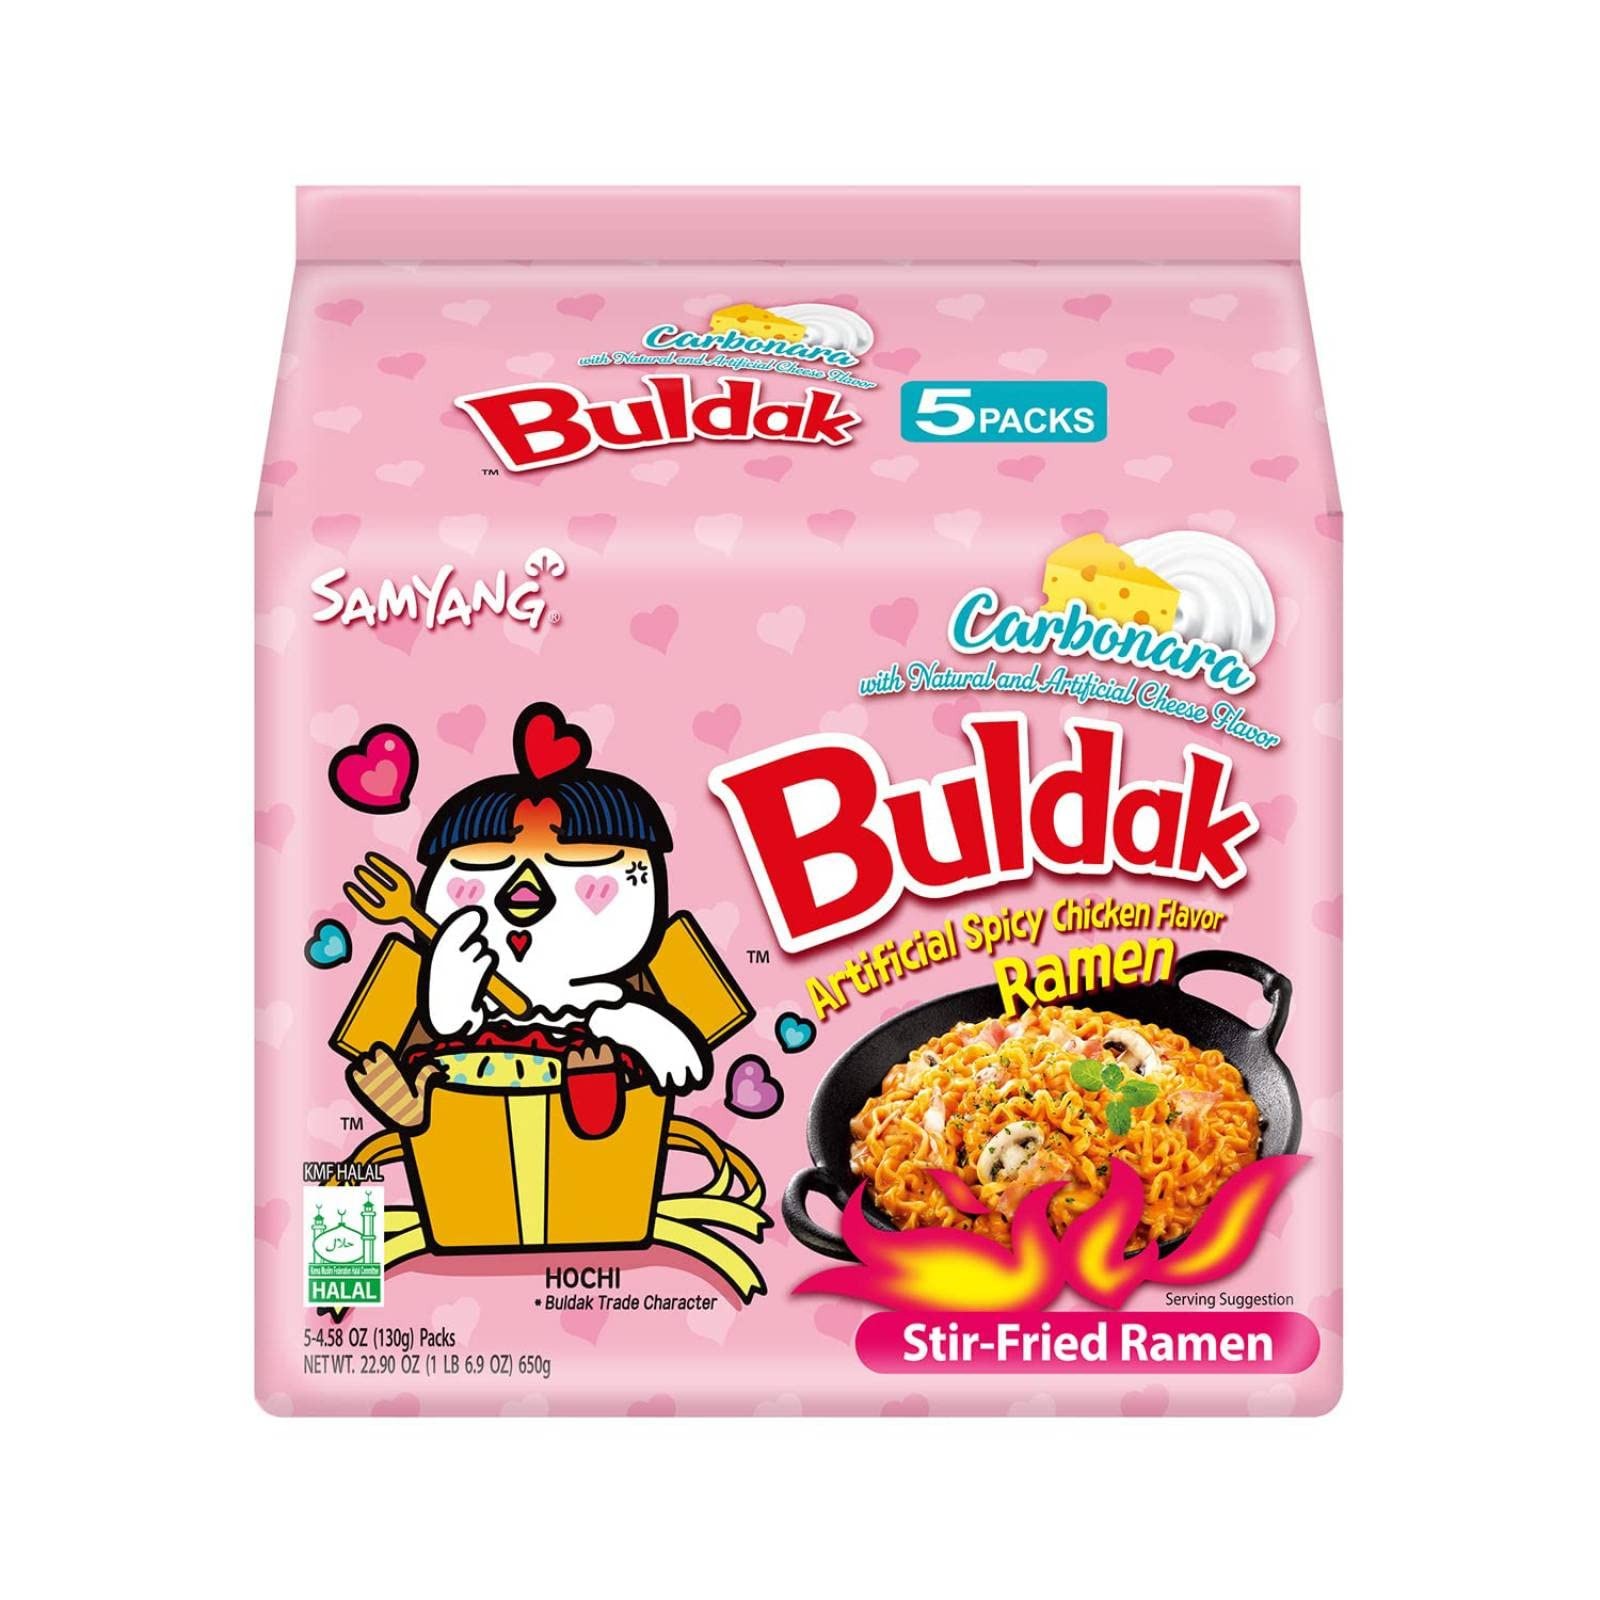
Item Name: Samyang Buldak Spicy Ramen, Hot Chicken Ramen, Korean Stir-Fried Instant Noodle, Carbonara, 1 Bag with 5 Pack
Bullet Point 1: Spicy Ramen Noodle - The Samyang ramen noodle is spicier than your average instant noodles. You may feel a little sweet then continuous spicy. If you love it, join us and enjoy it.
Bullet Point 2: Carefully Selected Ingredient - Our ramen noodle looks red as fire, with spicy fragrance. All the ingredients are selected carefully. 7 brewing craftw and 8-hours high temperature refining assure our high quality.
Bullet Point 3: Chewy Noodle - Our chicken noodle origins from Korean high-gluten wheat, 3mm toughness width. A chewy noodle for you.
Bullet Point 4: Easy to Prepare - Put Noodles into boiling water and simmer for 5 minutes. Throw away the water and reamin 8 spoons of water. Put liquid sauce and stir-fry for 30 seconds. Add others and stir well.
Bullet Point 5: Multiple Scenarios - Eat it yourself, matches a variety show. Company team building, start a spicy challenge. Togeter with friends, originator of spicy, addictive taste. Share with lover, the top choice.
Value: 22.9
Unit: Ounce

Price: 8.09